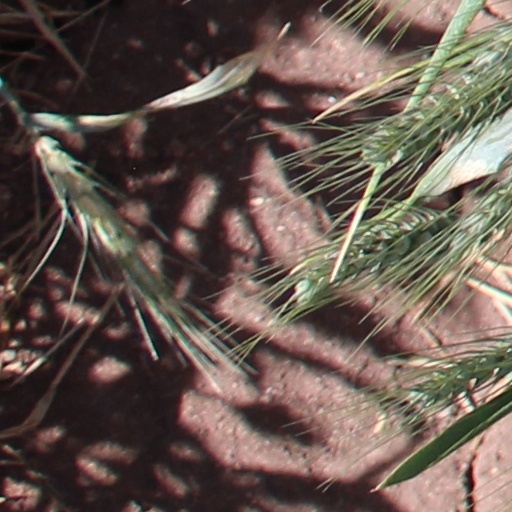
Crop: wheat